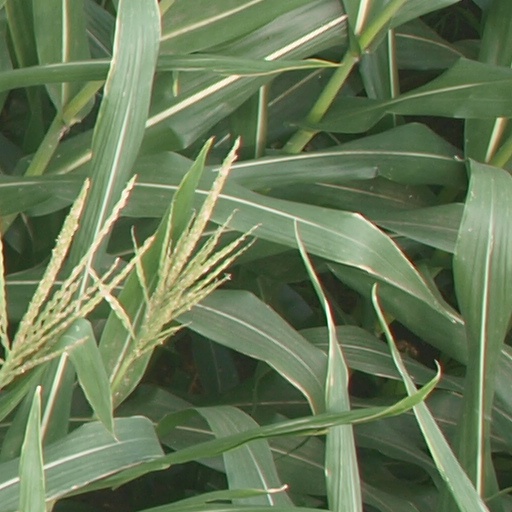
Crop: maize; corn